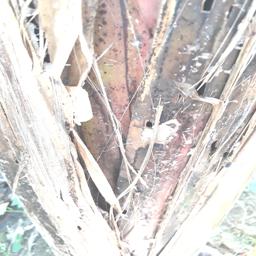
Label: BACTERIAL SOFT ROT